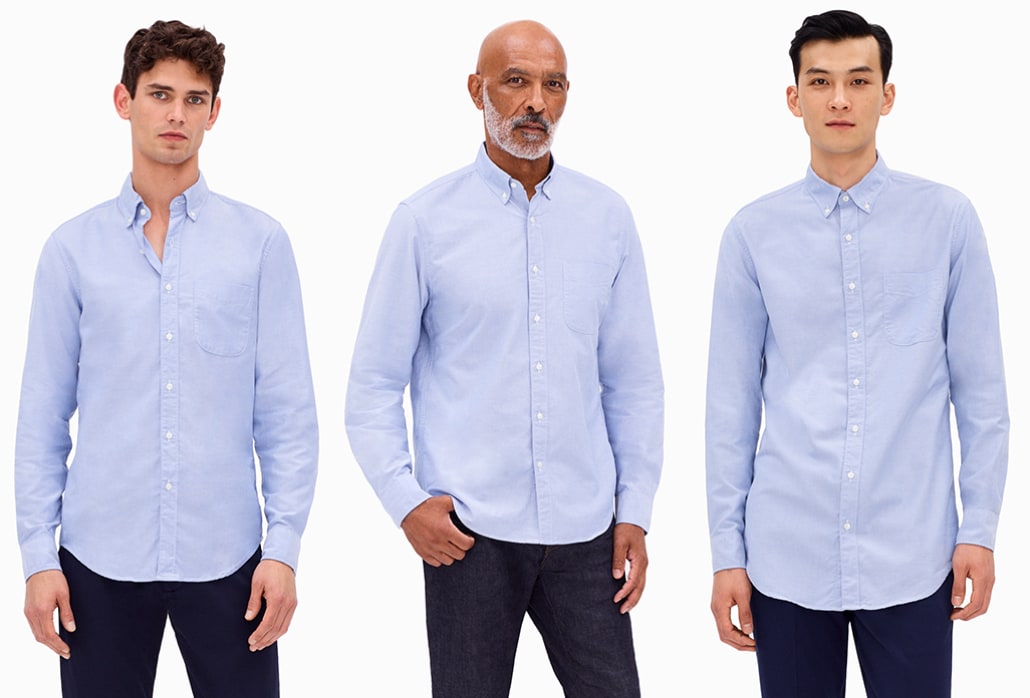
Gender: men